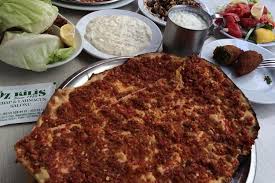
Yemek: lahmacun